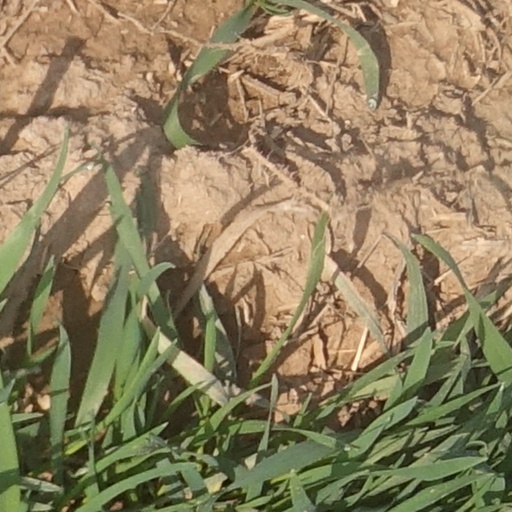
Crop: wheat